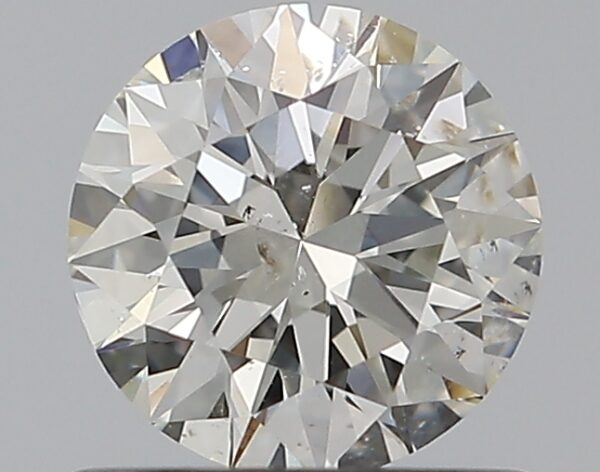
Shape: round
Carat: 0.7
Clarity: SI2
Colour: J
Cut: EX
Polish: EX
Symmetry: EX
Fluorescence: ST
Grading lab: GIA
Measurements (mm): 5.69 x 5.73 x 3.52